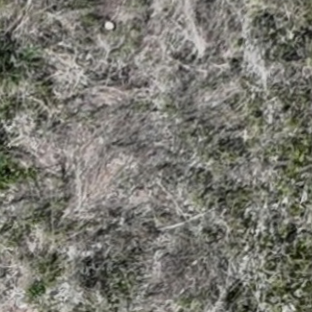
Month: may